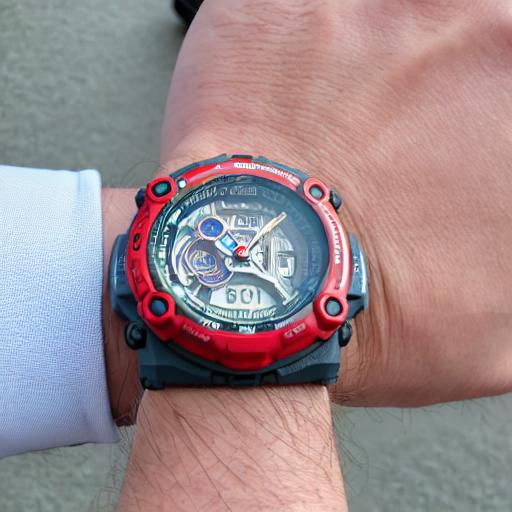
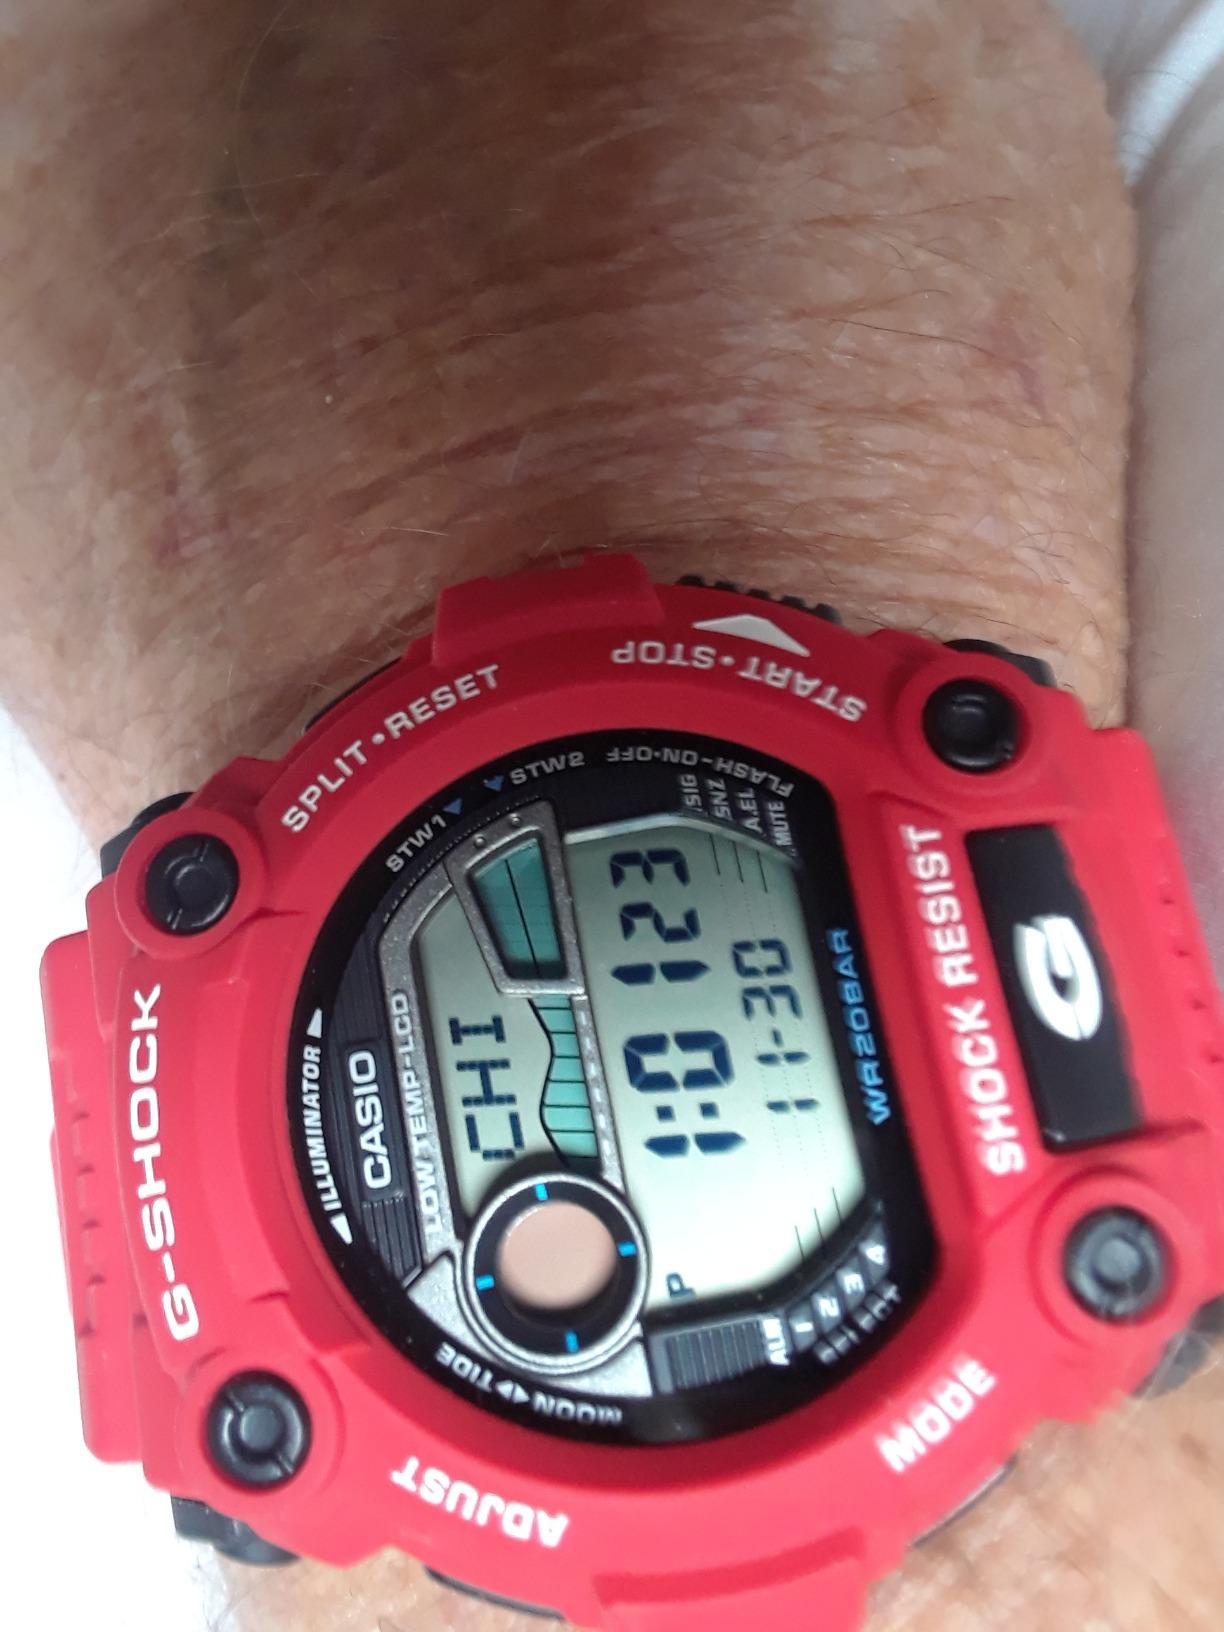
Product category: accessories_watch
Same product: no